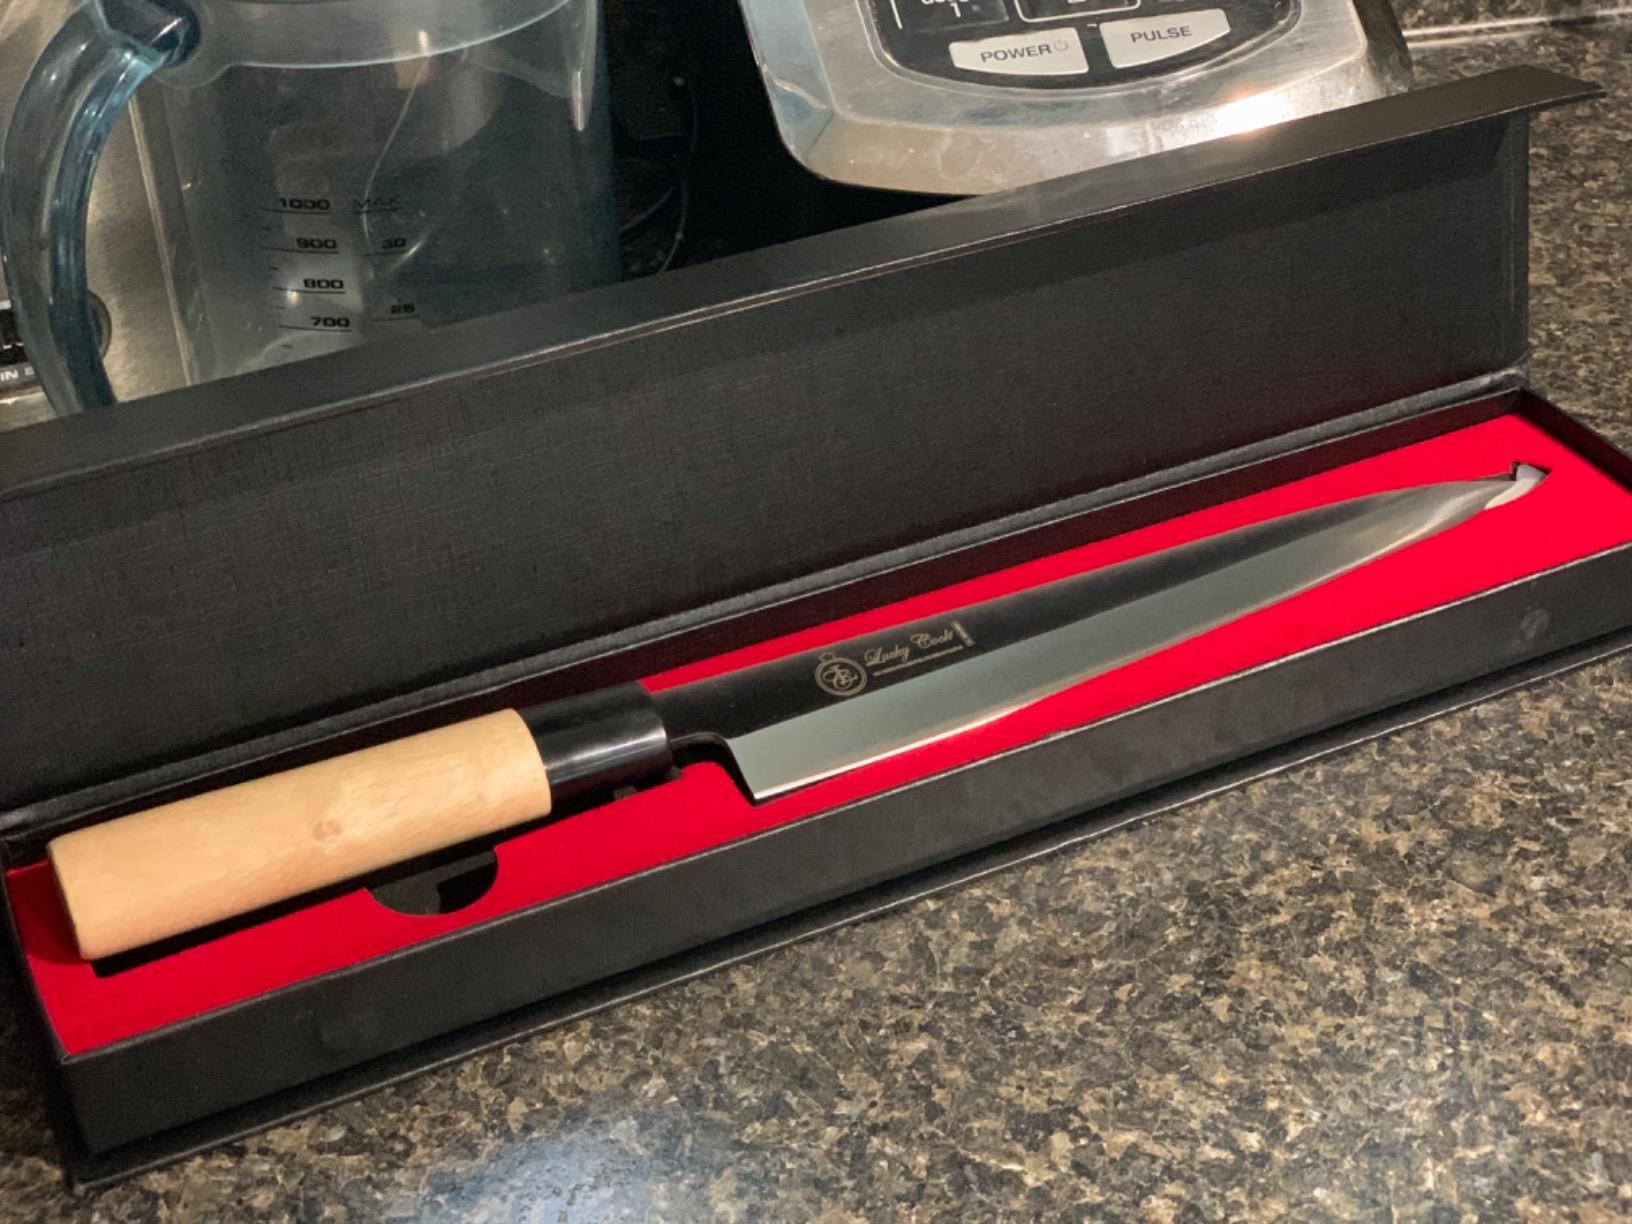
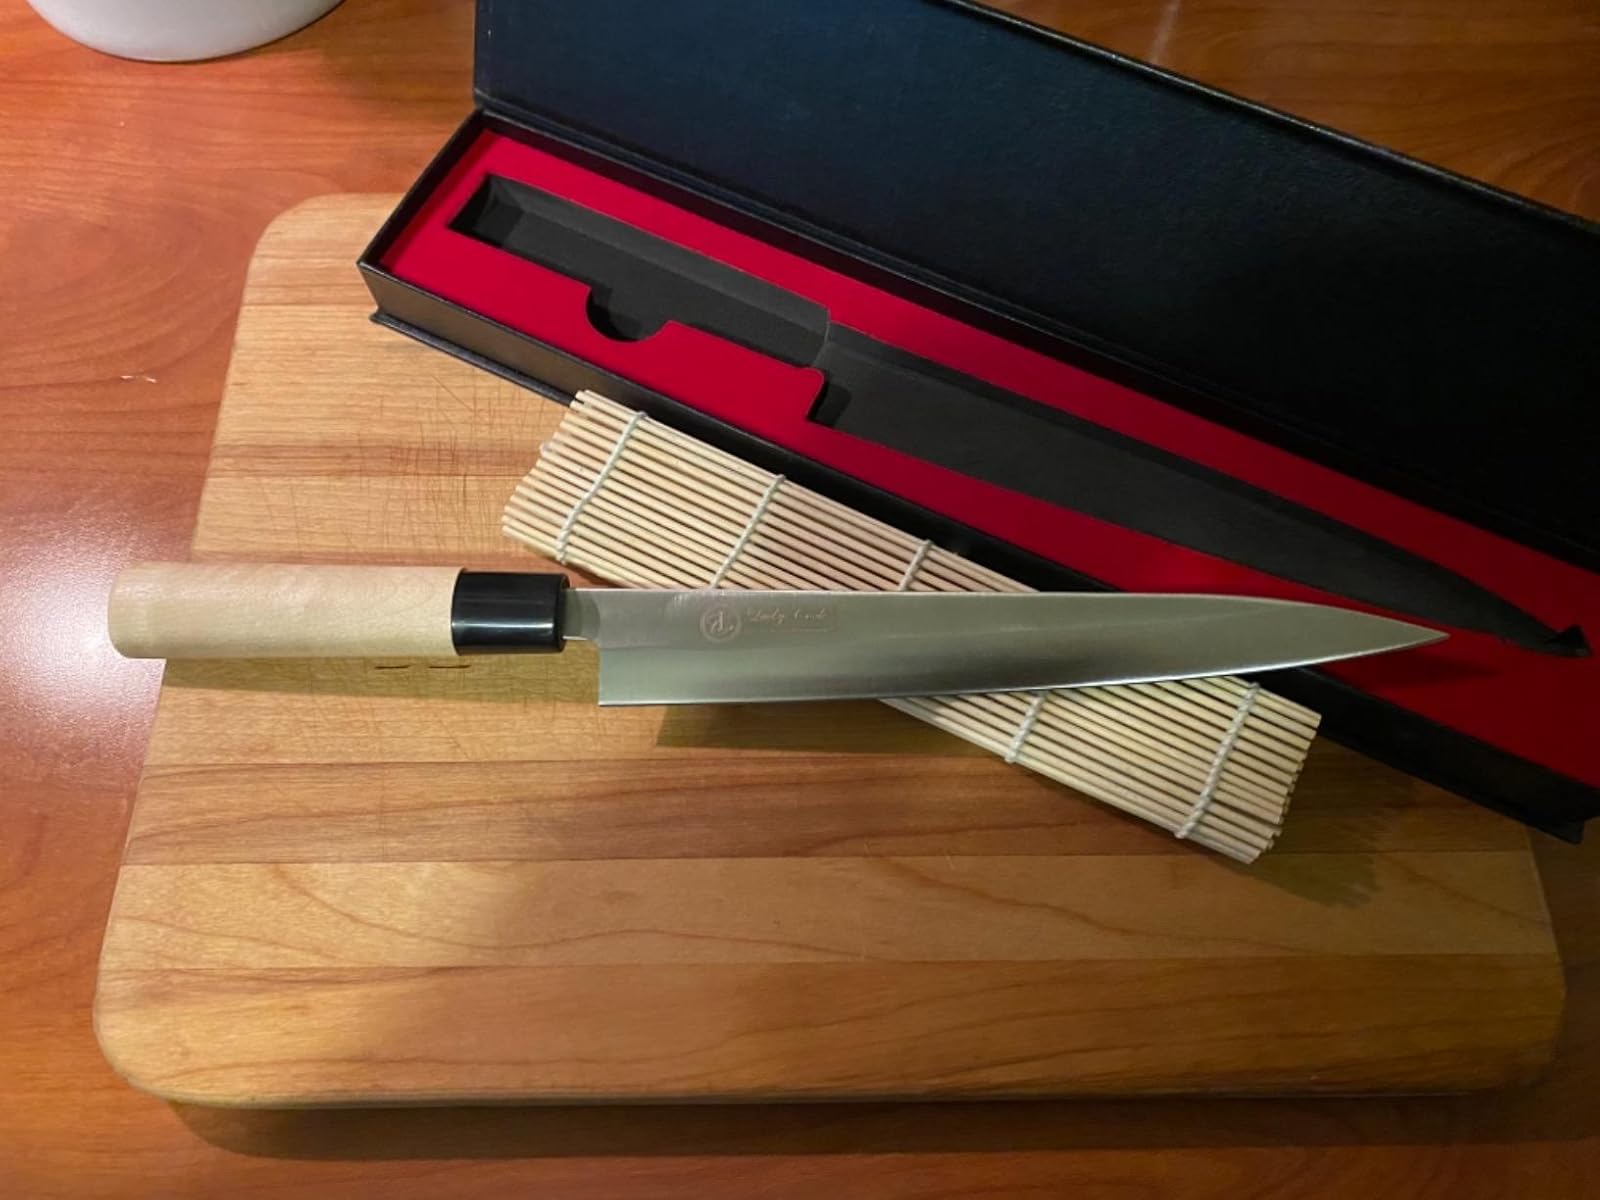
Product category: items_knife
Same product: yes